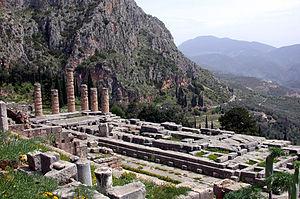
Delphes est le site d'un sanctuaire panhellénique, situé au pied du mont Parnasse, en Phocide, où parle l'oracle d'Apollon à travers sa prophétesse, la Pythie qui était assise dans une salle du temple d’Apollon et parlait au nom du dieu. Elle répondait aux questions qui lui étaient posées ; ces réponses étaient aussitôt traduites en phrases par des prêtres. Delphes abrite également l'Omphalos ou « nombril du monde ». Investie d'une signification sacrée, le sanctuaire est, du VIᵉ au IVᵉ siècle av. J.-C., le véritable centre et le symbole de l'unité du monde grec. Les sanctuaires panhelléniques sont des complexes architecturaux extérieurs aux cités. Ils constituent les seuls lieux où tous les anciens Grecs, et certains barbares prennent part à des célébrations religieuses communes.
Apollon est le dieu grec des arts, du chant, de la musique, de la beauté masculine, de la poésie et de la lumière. Il est conducteur des neuf muses. Apollon est également le dieu des purifications et de la guérison, mais peut apporter la peste par son arc ; enfin, c'est l'un des principaux dieux capables de divination, consulté, entre autres, à Delphes, où il rendait ses oracles par la Pythie de Delphes. Il a aussi été honoré par les Romains, qui l'ont adopté très rapidement sans changer son nom. Dès le Vᵉ siècle av. J.-C., ils l'adoptèrent pour ses pouvoirs guérisseurs et lui élevèrent des temples.